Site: brandenburg
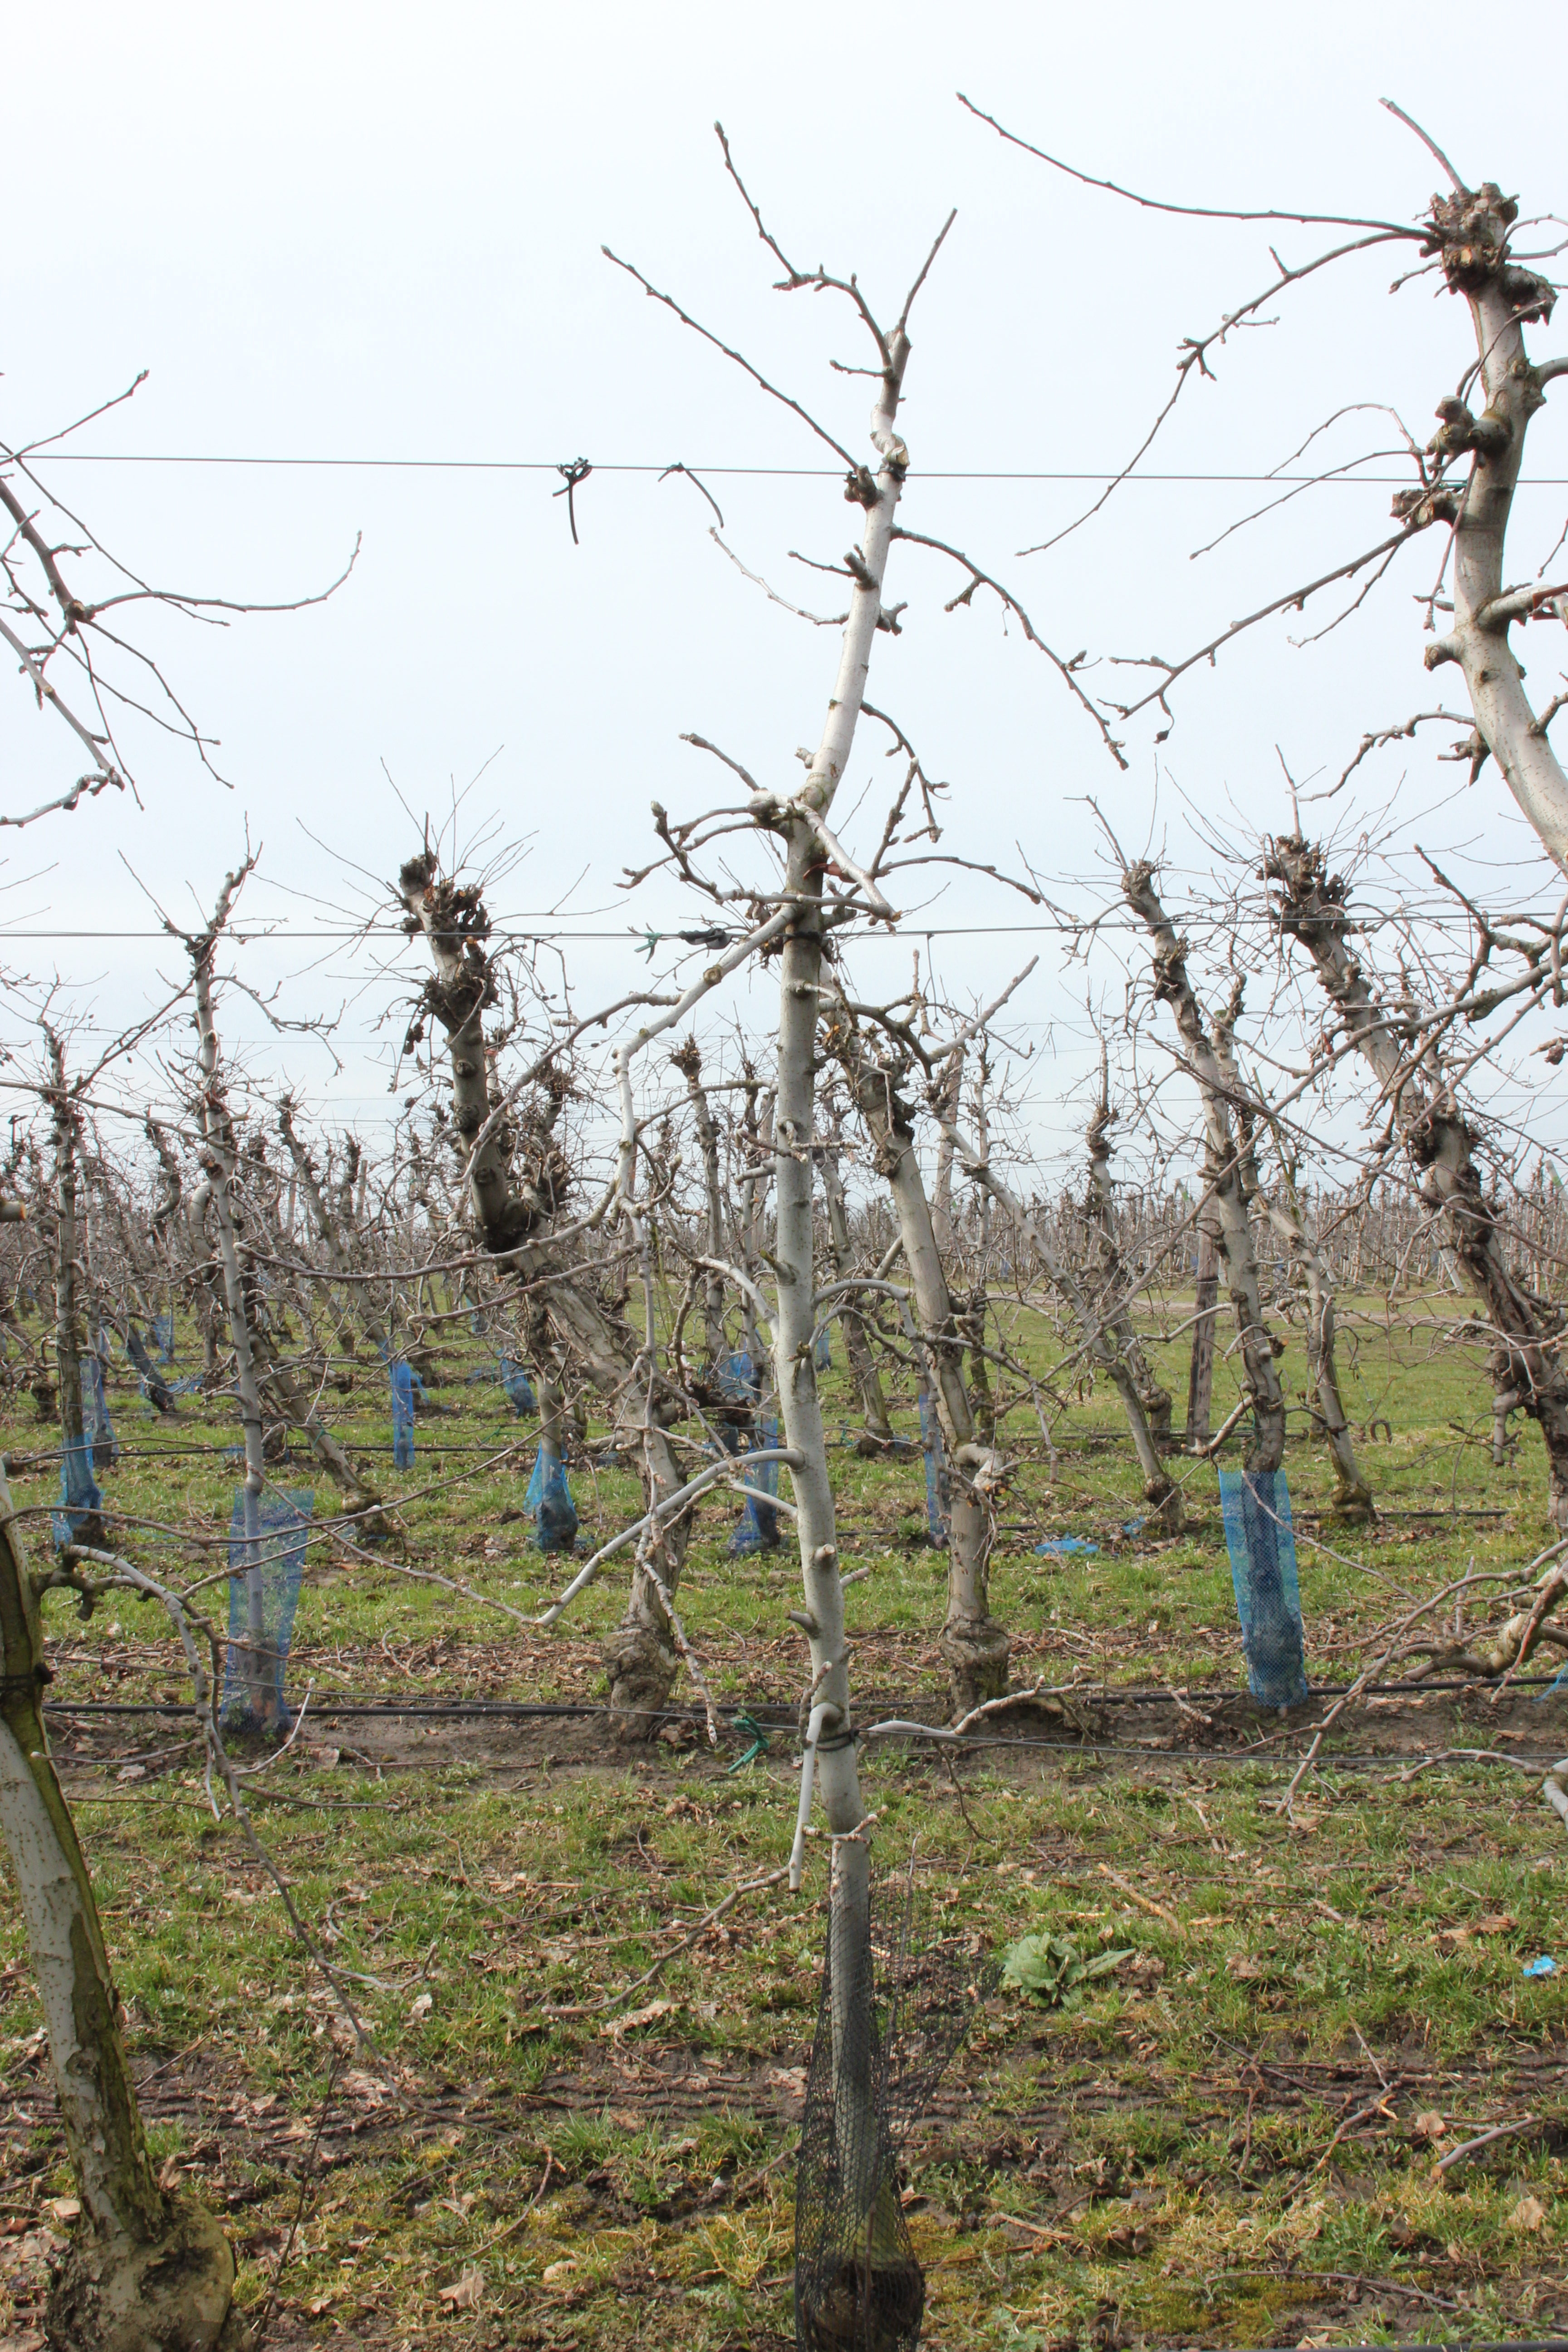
Growth stage (BBCH 01): Bud development